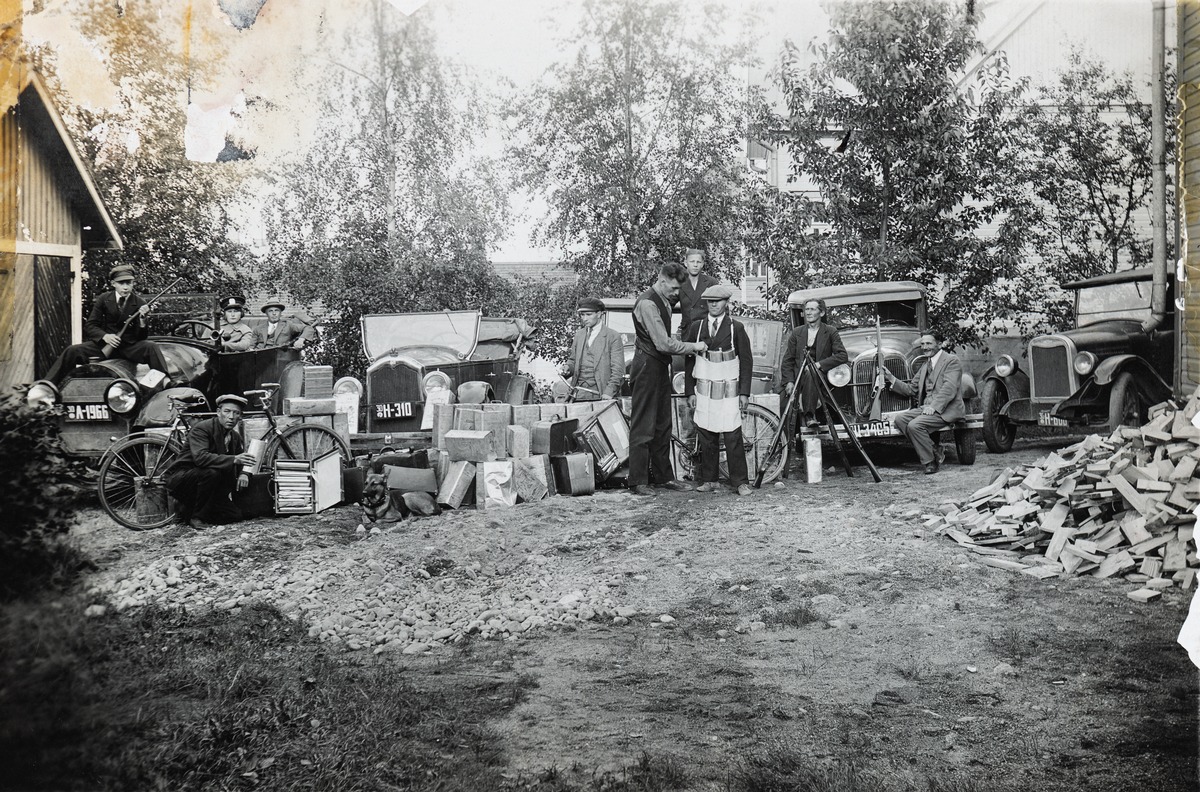
Alkoholin salakuljettaminen
Smuggling alcohol
sisällön kuvaus: Alkoholin salakuljettajia Hollolassa kieltolain aikaan. content description: Alcohol's smugglers at Hollola during prohibition.
Vuosi: 1900
Paikka: Suomi, Suomi, Hollola
Aiheet: historia; salakuljettajat; salakuljetus; kieltolait; history; smugglers; smuggling; prohibition acts; smugglare; förbudslagar